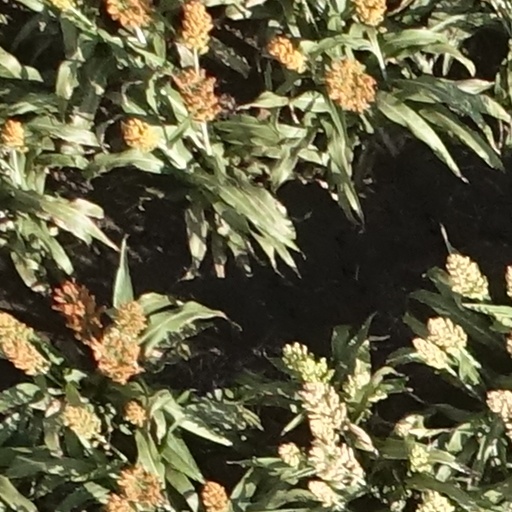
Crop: sorghum